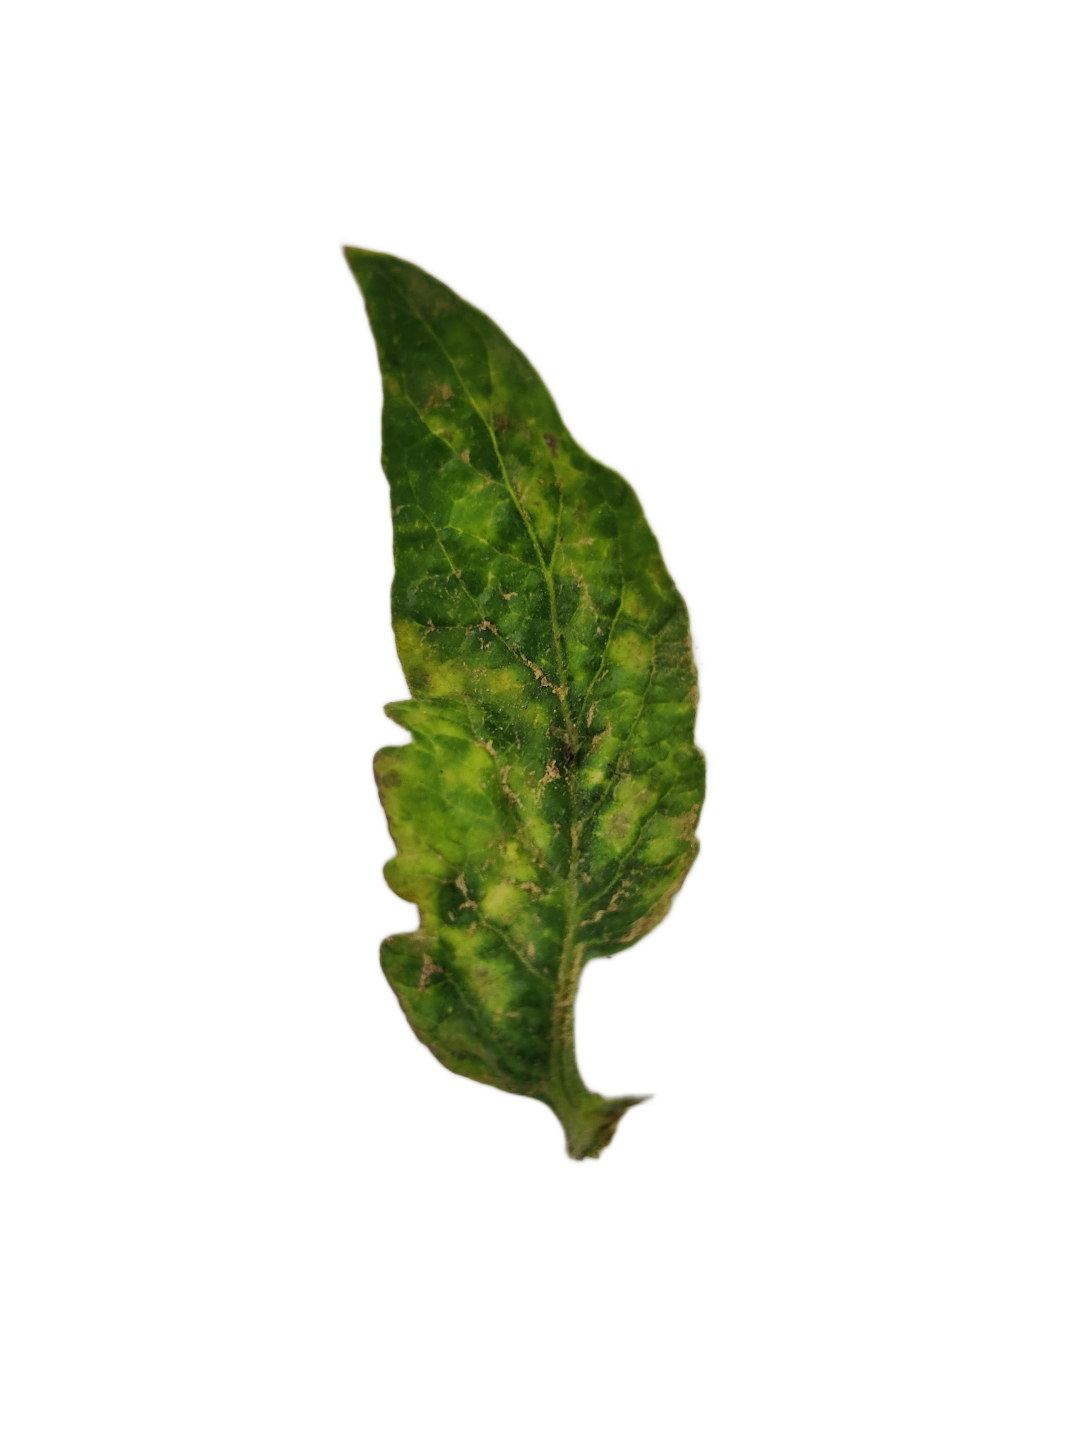
Crop: Tomato
Label: Mosaic